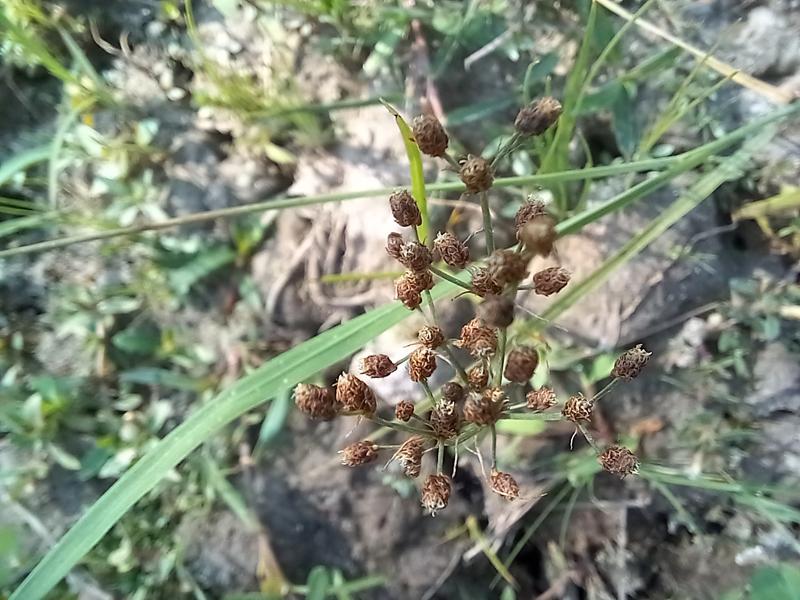
Weed species: Fimbristylis littoralis